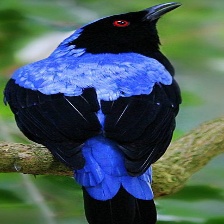
Species: FAIRY BLUEBIRD
Scientific name: IRENA